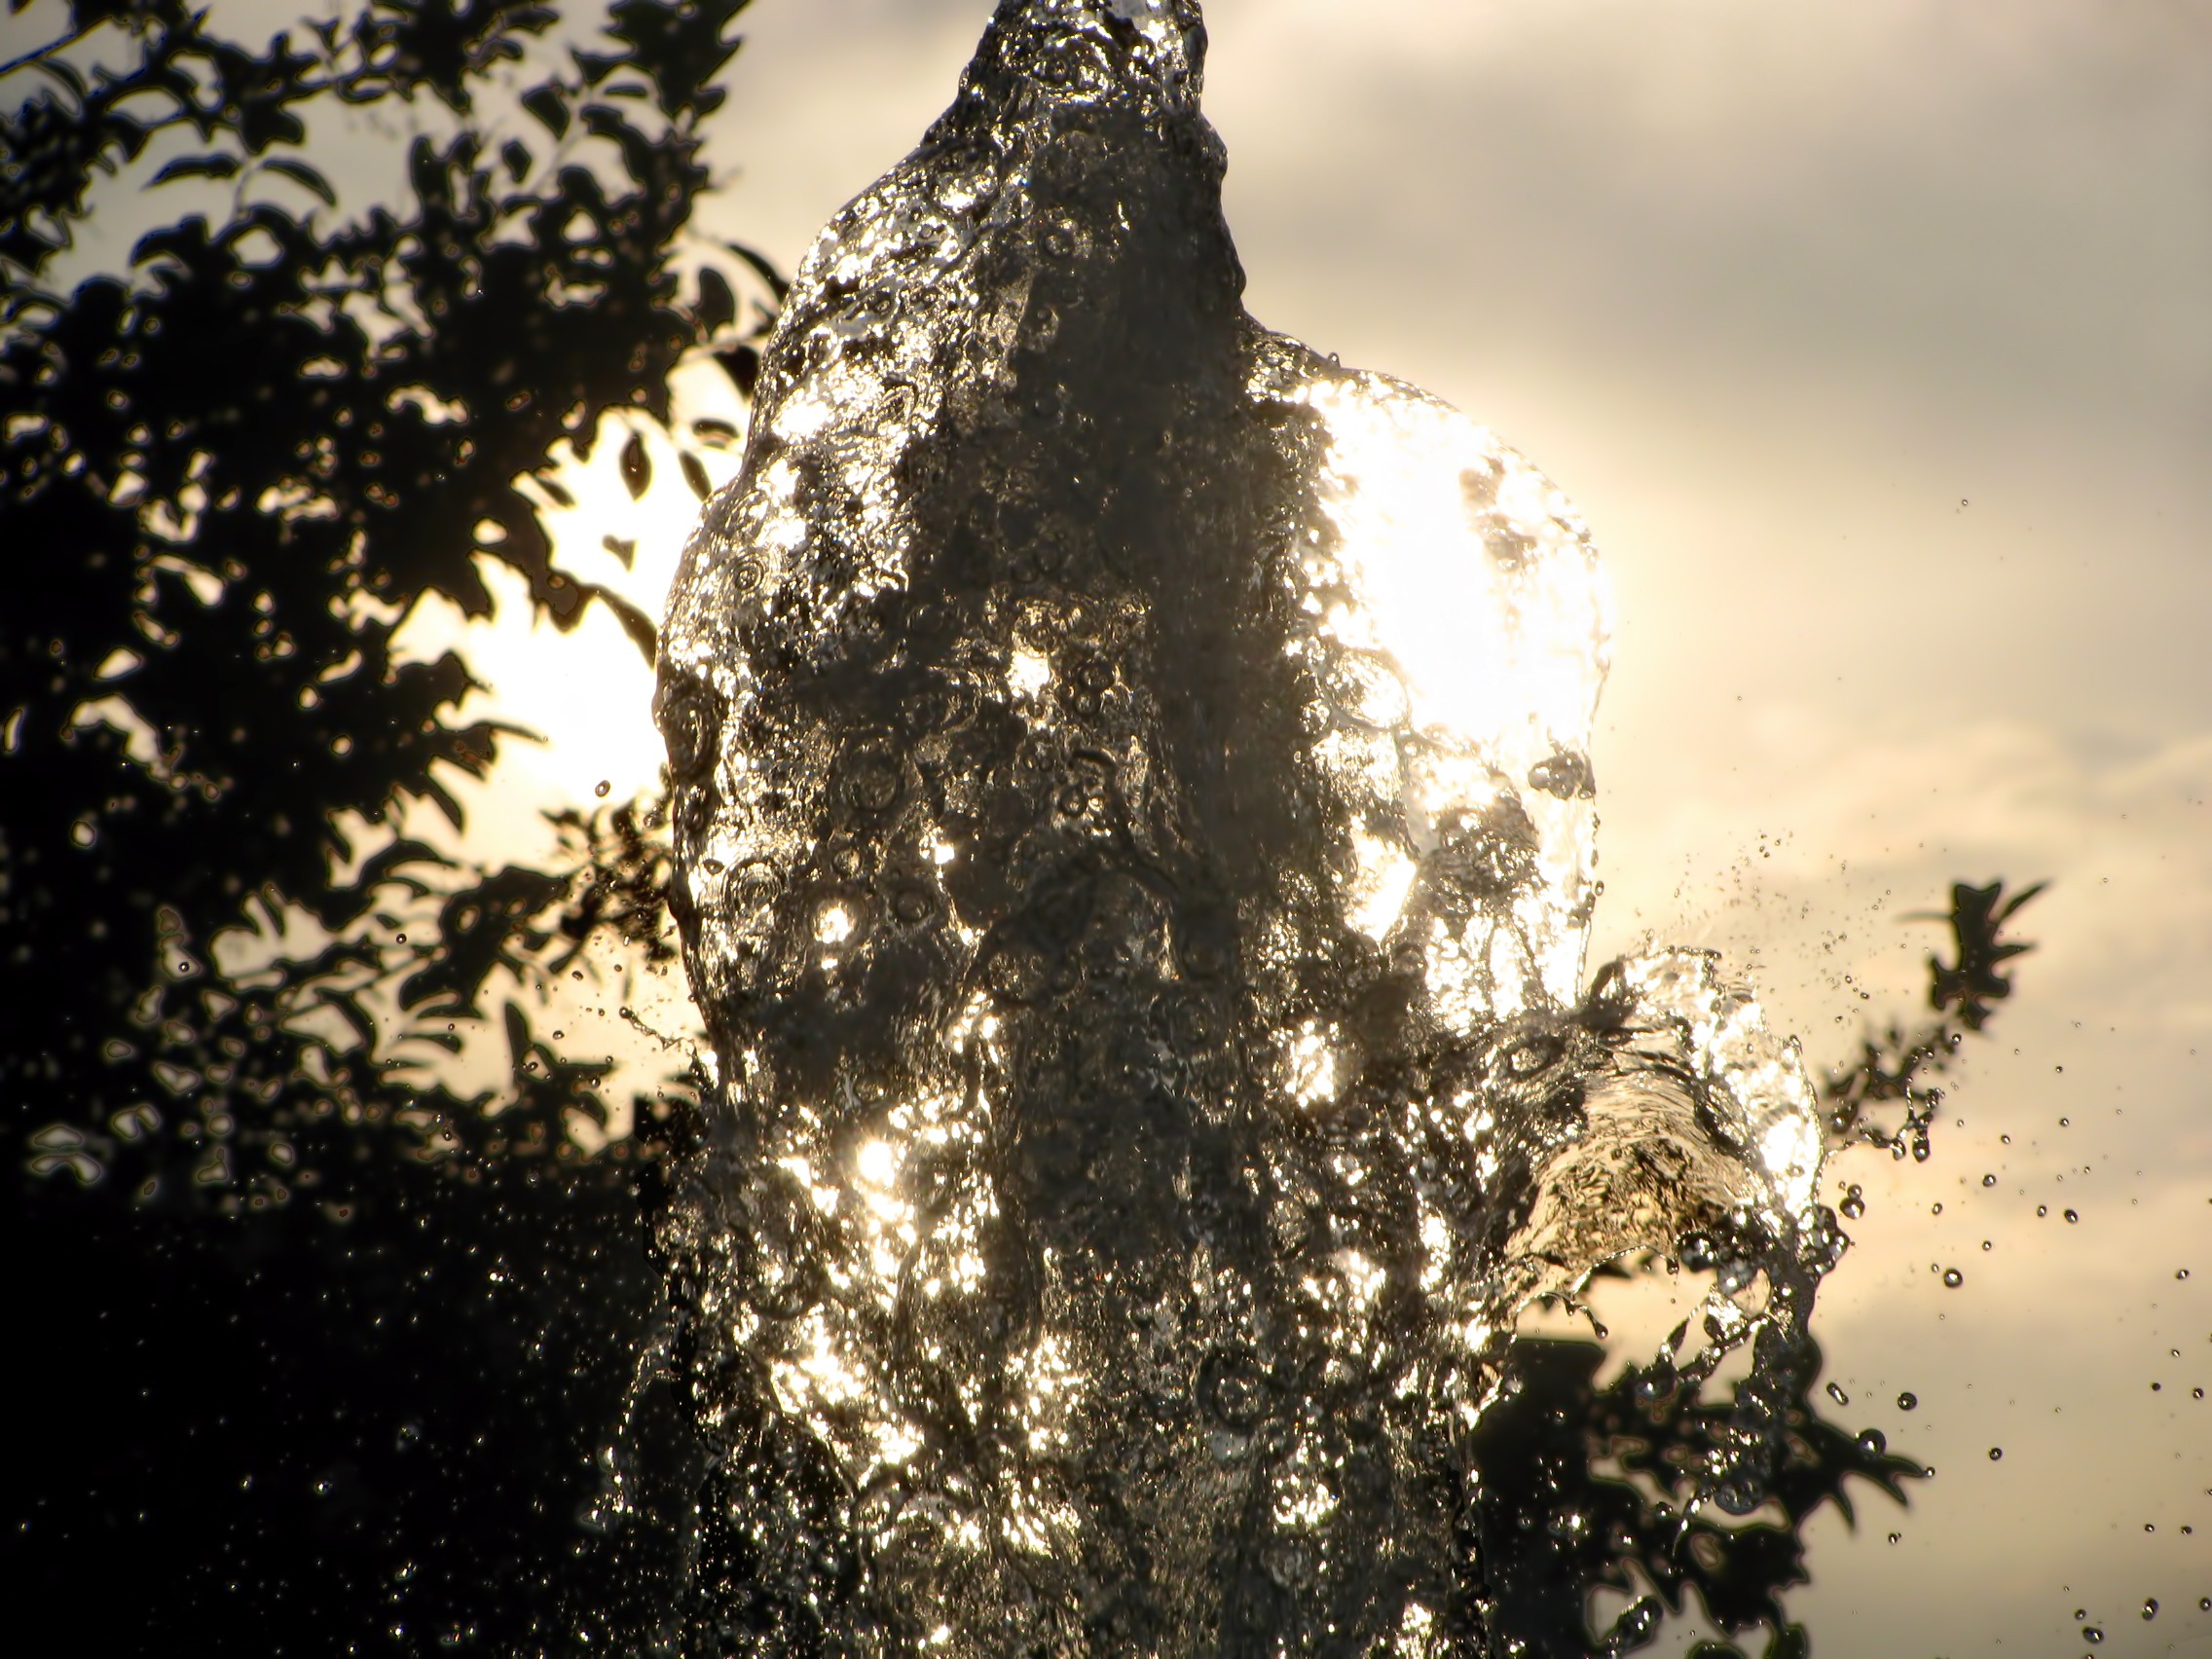
tree, water, nature, branch, winter, light, sun, sunset, sunlight, flower, evening, reflection, darkness, fountain, macro photography, woody plant